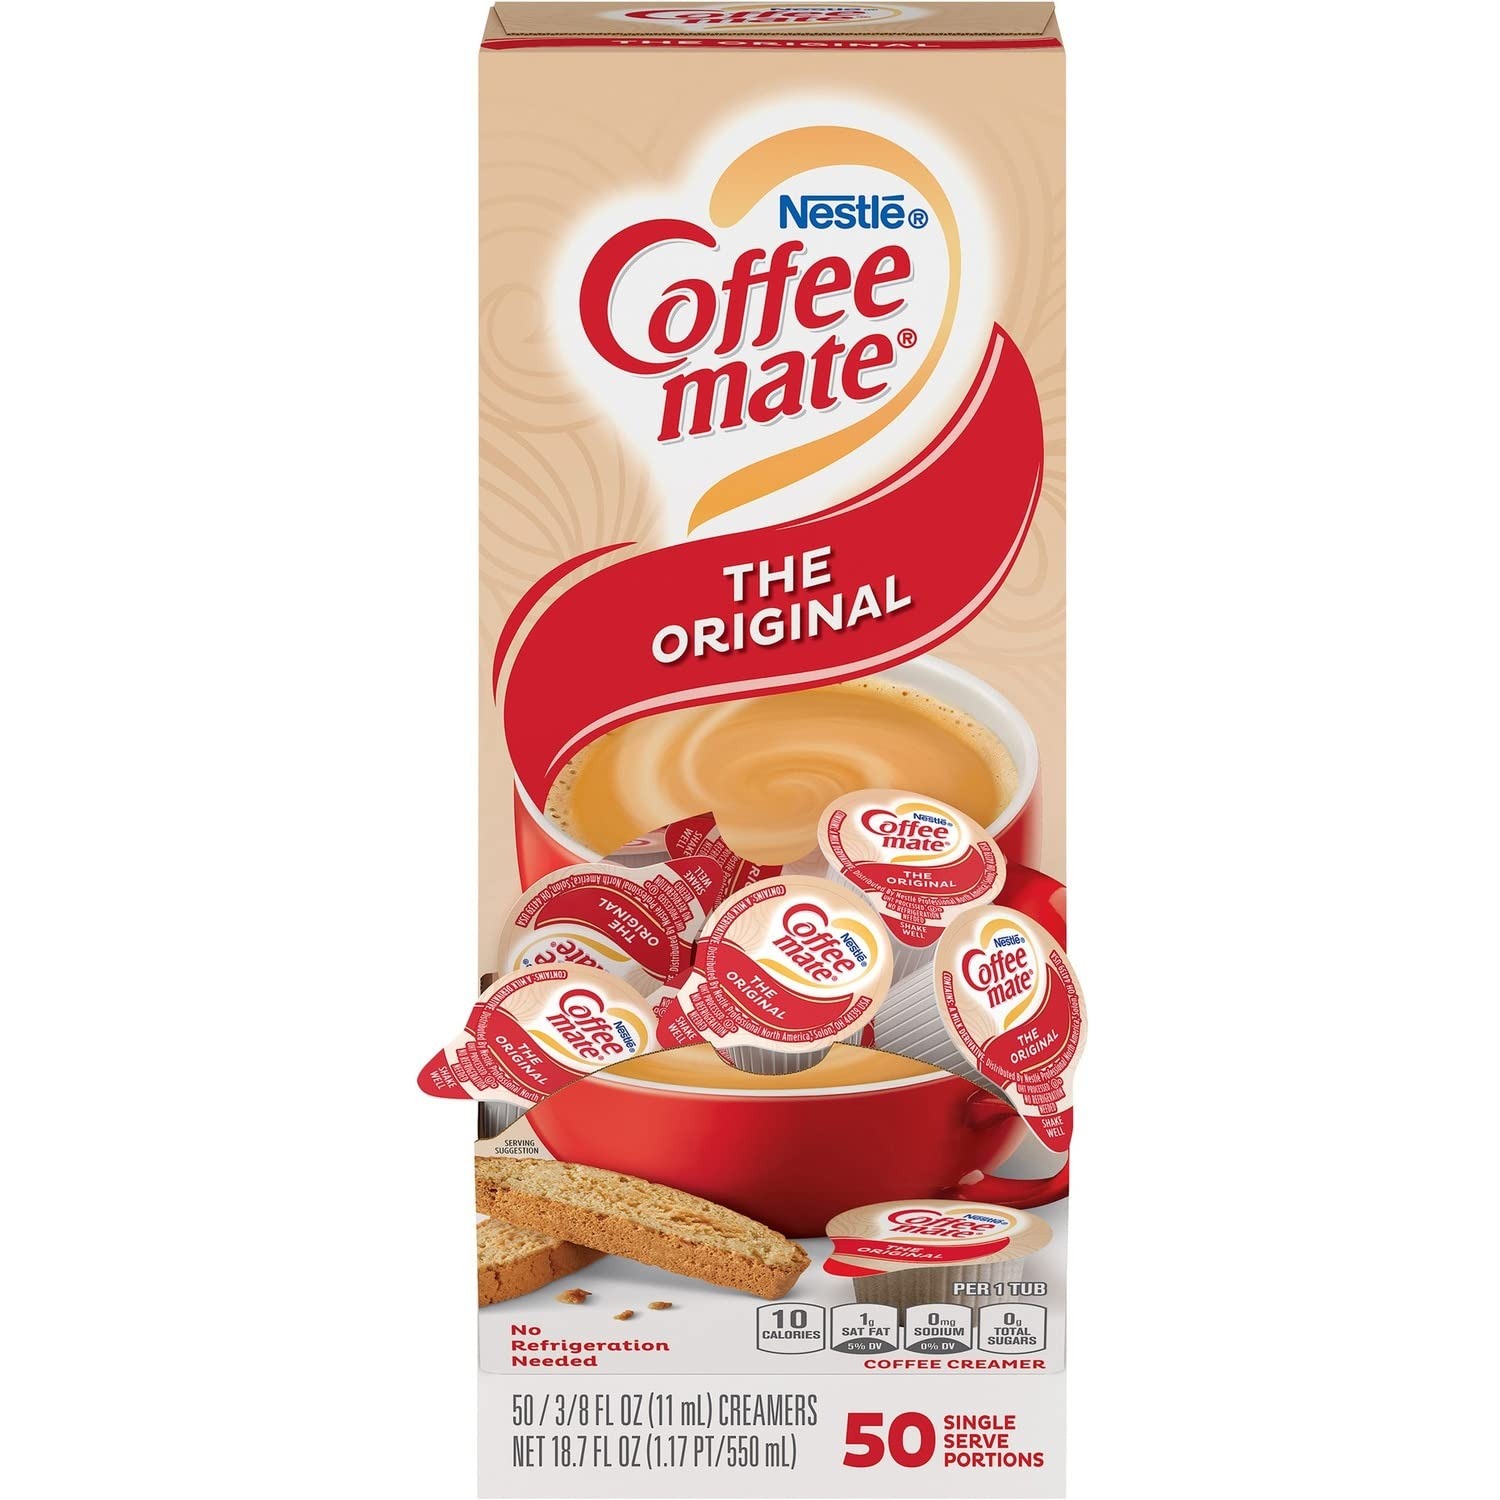
Item Name: Nestlé® Coffee-mate Liquid Creamer Singles, Original, 0.38 Oz, Box Of 50 Singles
Bullet Point 1: Add a splash of excitement to any cup with these convenient Coffee-mate single serve creamers. Ideal for office breakrooms, hotel rooms, buffet breakfasts or for simply packing in your purse to personalize your takeout coffees, these little jiggers are packed with flavor.
Bullet Point 2: No refrigeration needed, store these single serve creamers on the counter or in a cupboard.
Bullet Point 3: With a 9 month long shelf life, bulk buying isn't a problem.
Bullet Point 4: Convenient single serve tubs, just enough for a single coffee.
Bullet Point 5: Provided in branded dispensing boxes, keeping counters neat and making selecting your favorite flavor easy.
Product Description: This non-dairy liquid creamer is a delicious addition to any cup of coffee Each creamer is individually packaged and contains 0.38 fl.
Value: nan
Unit: None

Price: 15.97